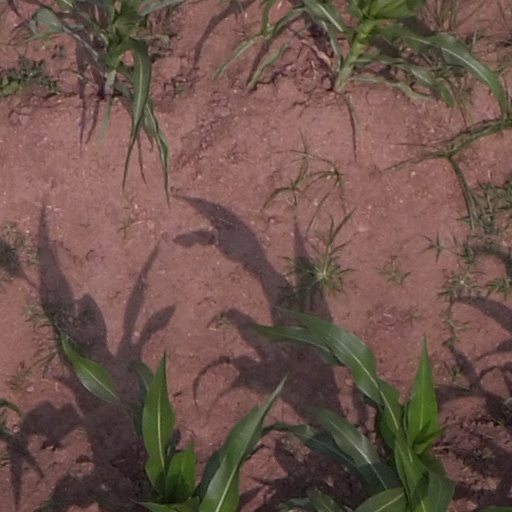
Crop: maize; corn